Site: brandenburg
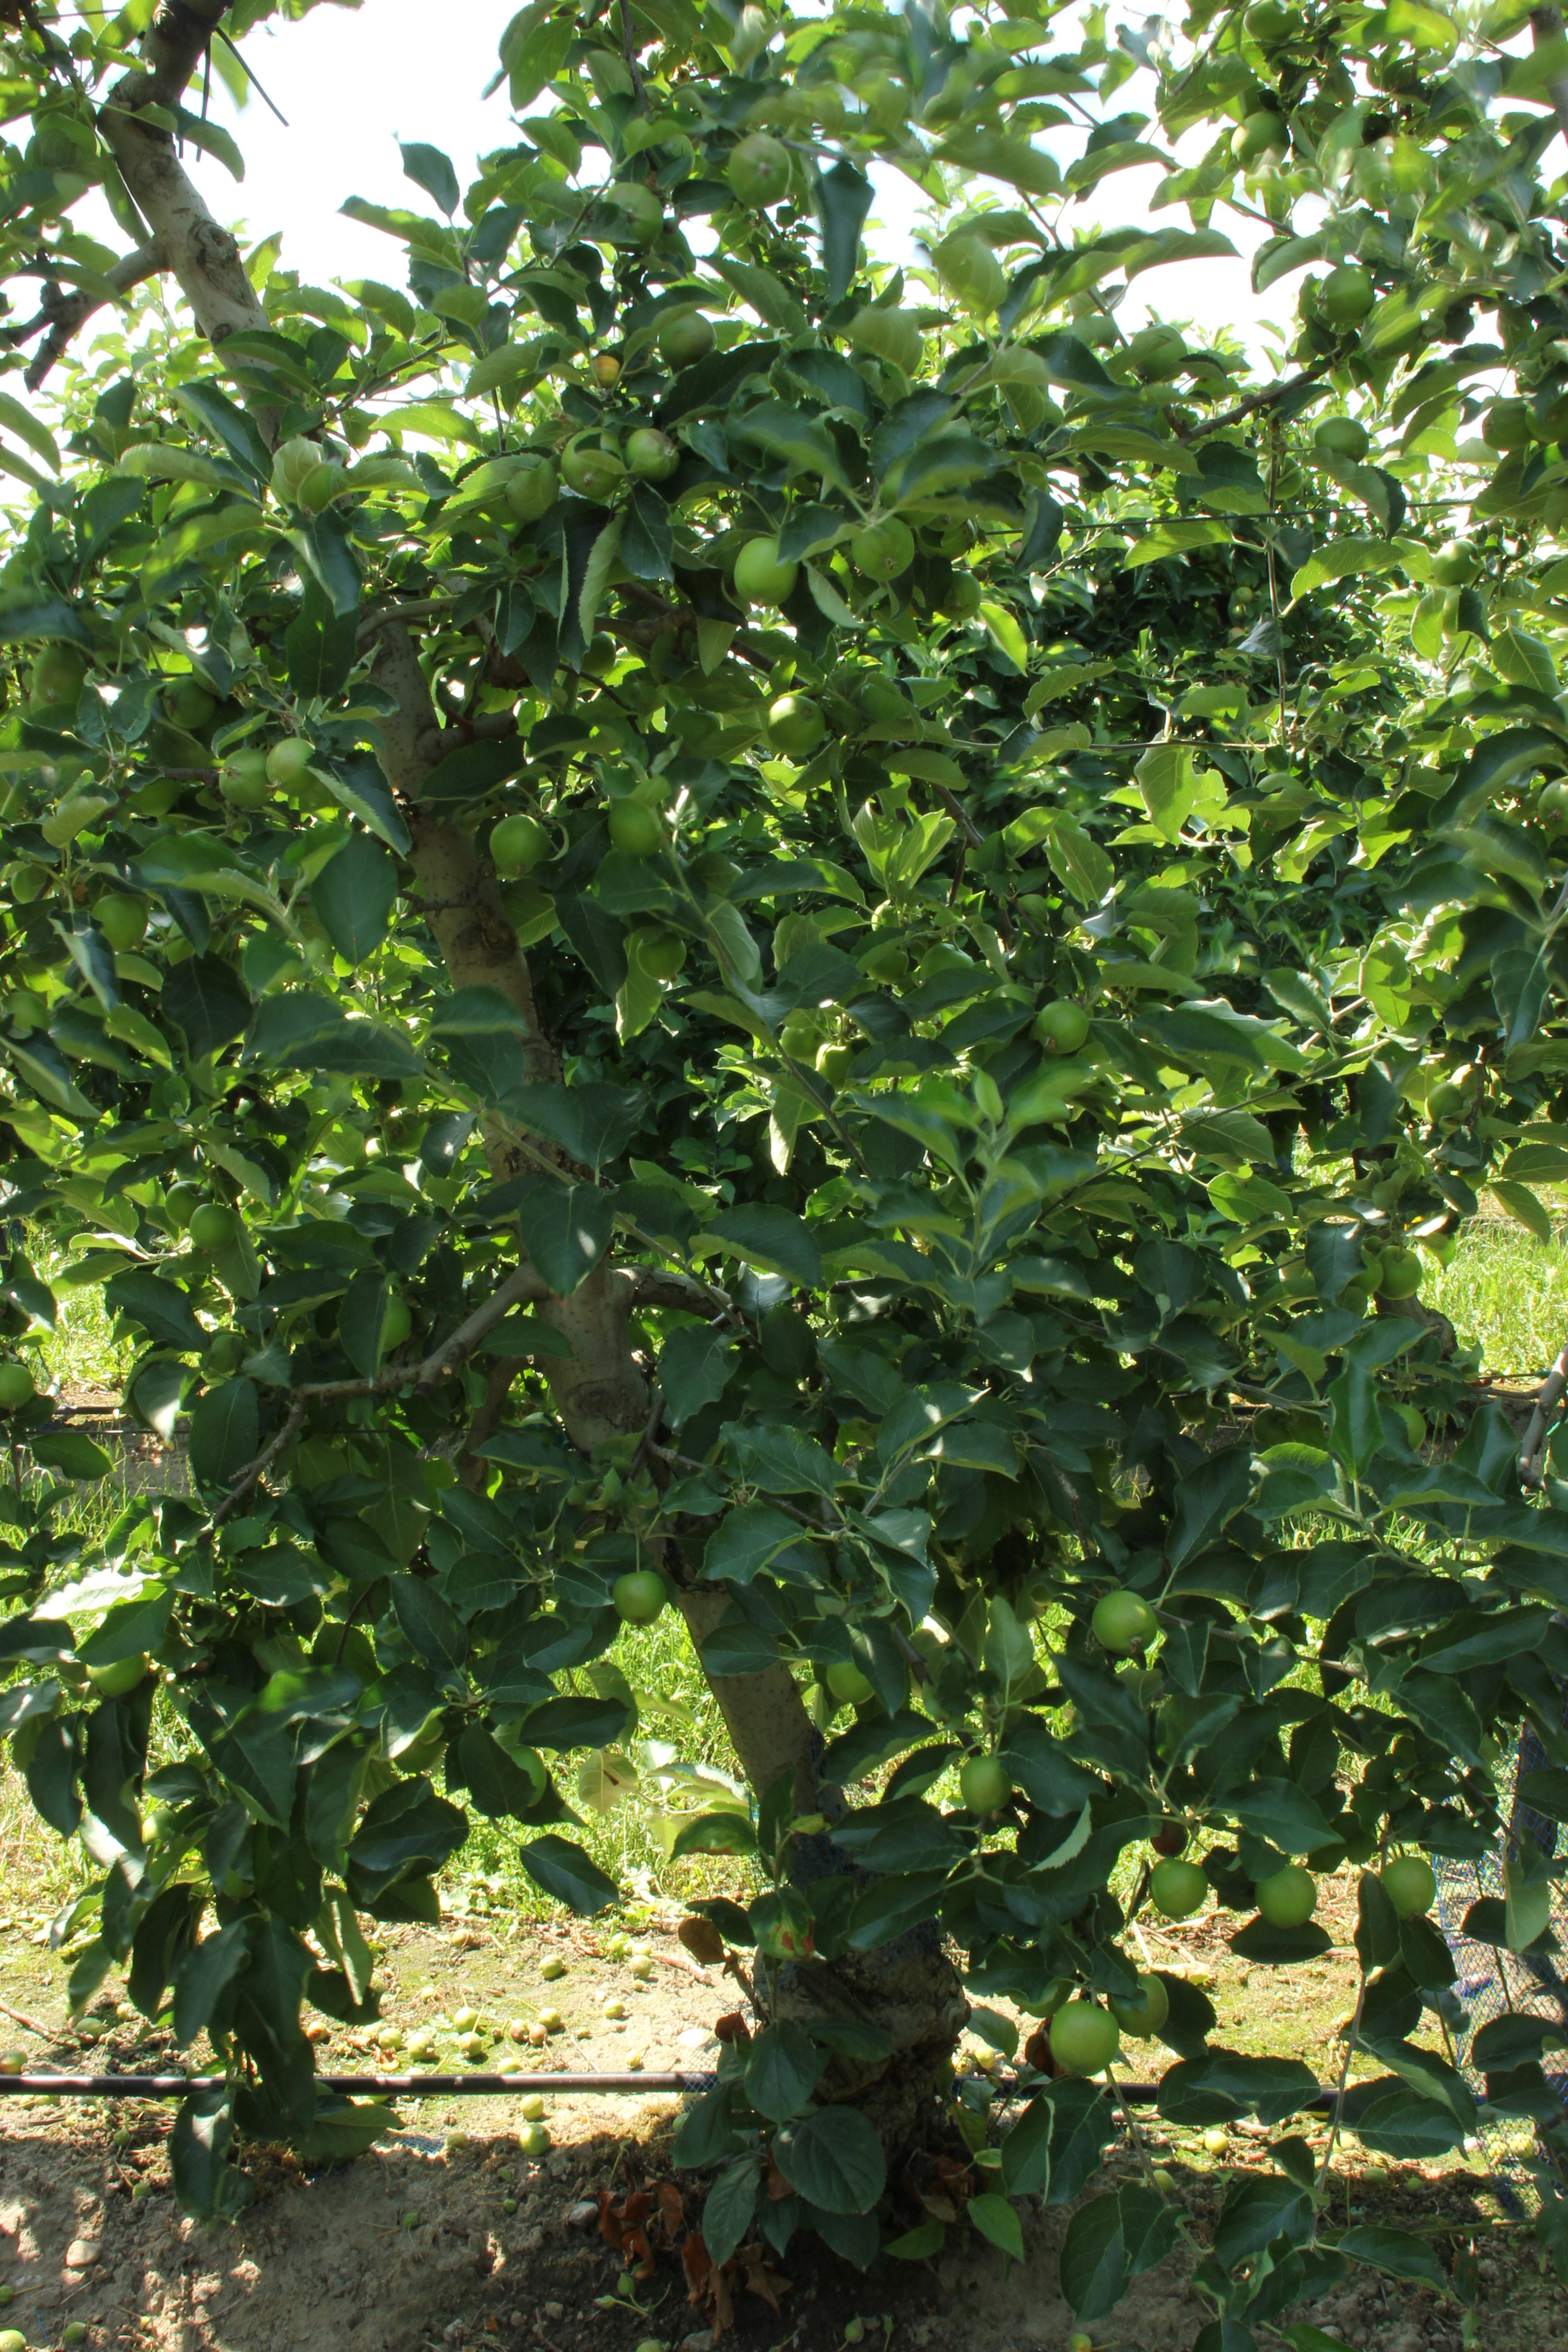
Growth stage (BBCH 74): Development of fruit